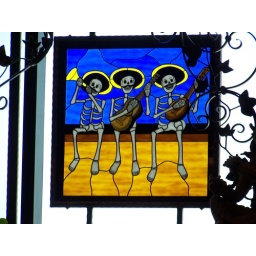
An awesomely cheesy stained glass window in a crappy Mexican restaurant in the Oakland airport.